Stephania japonica

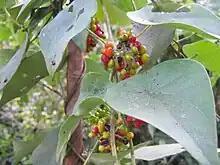
S. japonica (Batuli Pate) in Panchkhal valley, Nepal

Stephania japonica, known as snake vine, is a vine often seen in sheltered areas near the sea.